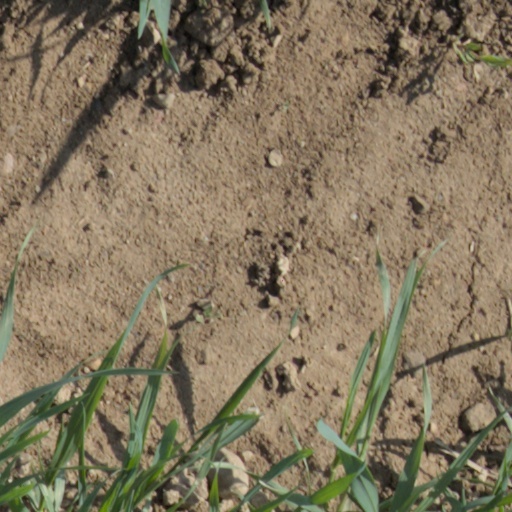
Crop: wheat